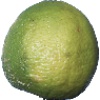
Label: limes